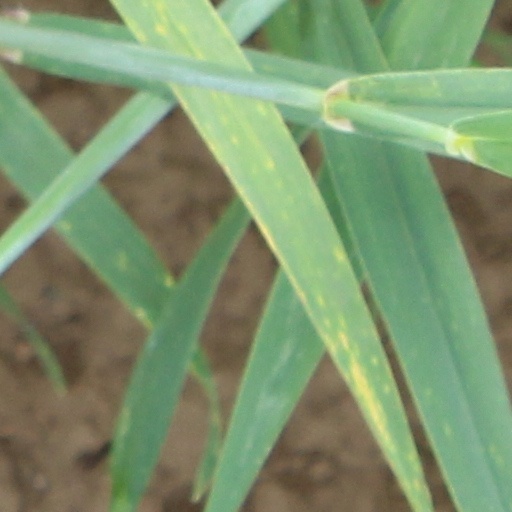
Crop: wheat